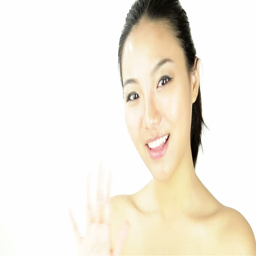
attractive woman shot in studio and isolated on a white background